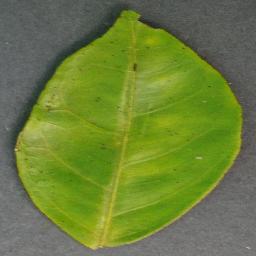
Label: Orange___Haunglongbing_(Citrus_greening)